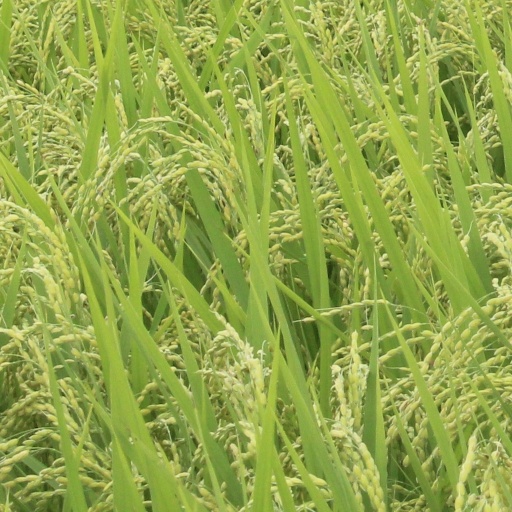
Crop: rice